Arnon Nampa

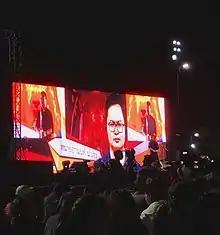
Arnon Nampa on 19 September 2020 protest

Eventually, Arnon, Panupong, Panusaya, Parit, and prominent activists such as Pai Dao Din, organized a 19–20 September protest in front of the Grand Palace's Sanam Luang drawing around 18,000–50,000 protesters. The main goal of 2020-2021 Thai protests, to curb the palace's powers. He has been regarded as one of the leaders since then. He repeated his monarchy reform goal: "Unless the monarchy is under the constitution, we will never achieve true democracy," and "the country belongs to the people, not the monarchy.". The leaders placed a commemorative brass plaque, 'the'second Khana Ratsadon plaque', to remind them of the 1932 revolution that ended absolute monarchy. They have been called 'Ratsadon' by media.